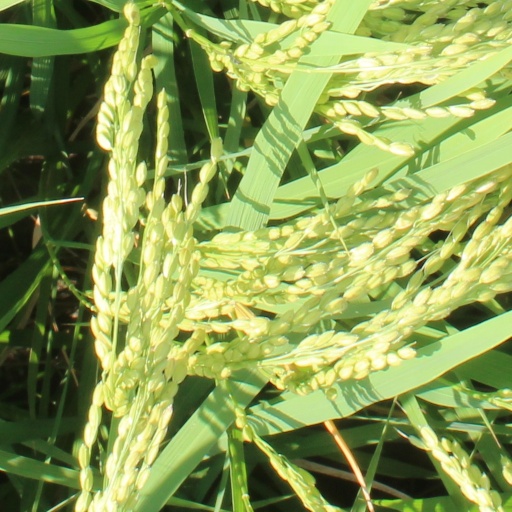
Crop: rice